Sheringham

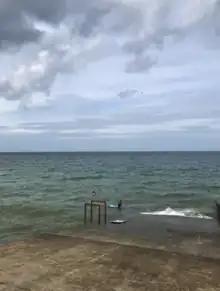
Sea swimmers on Sheringham seafront

The line beyond the National Rail station has been preserved as the North Norfolk Railway, also known as the "Poppy Line". It operates between Sheringham's original station and a new station at Holt, via Weybourne. The railway operates primarily with steam and diesel-hauled trains, with some diesel multiple units.